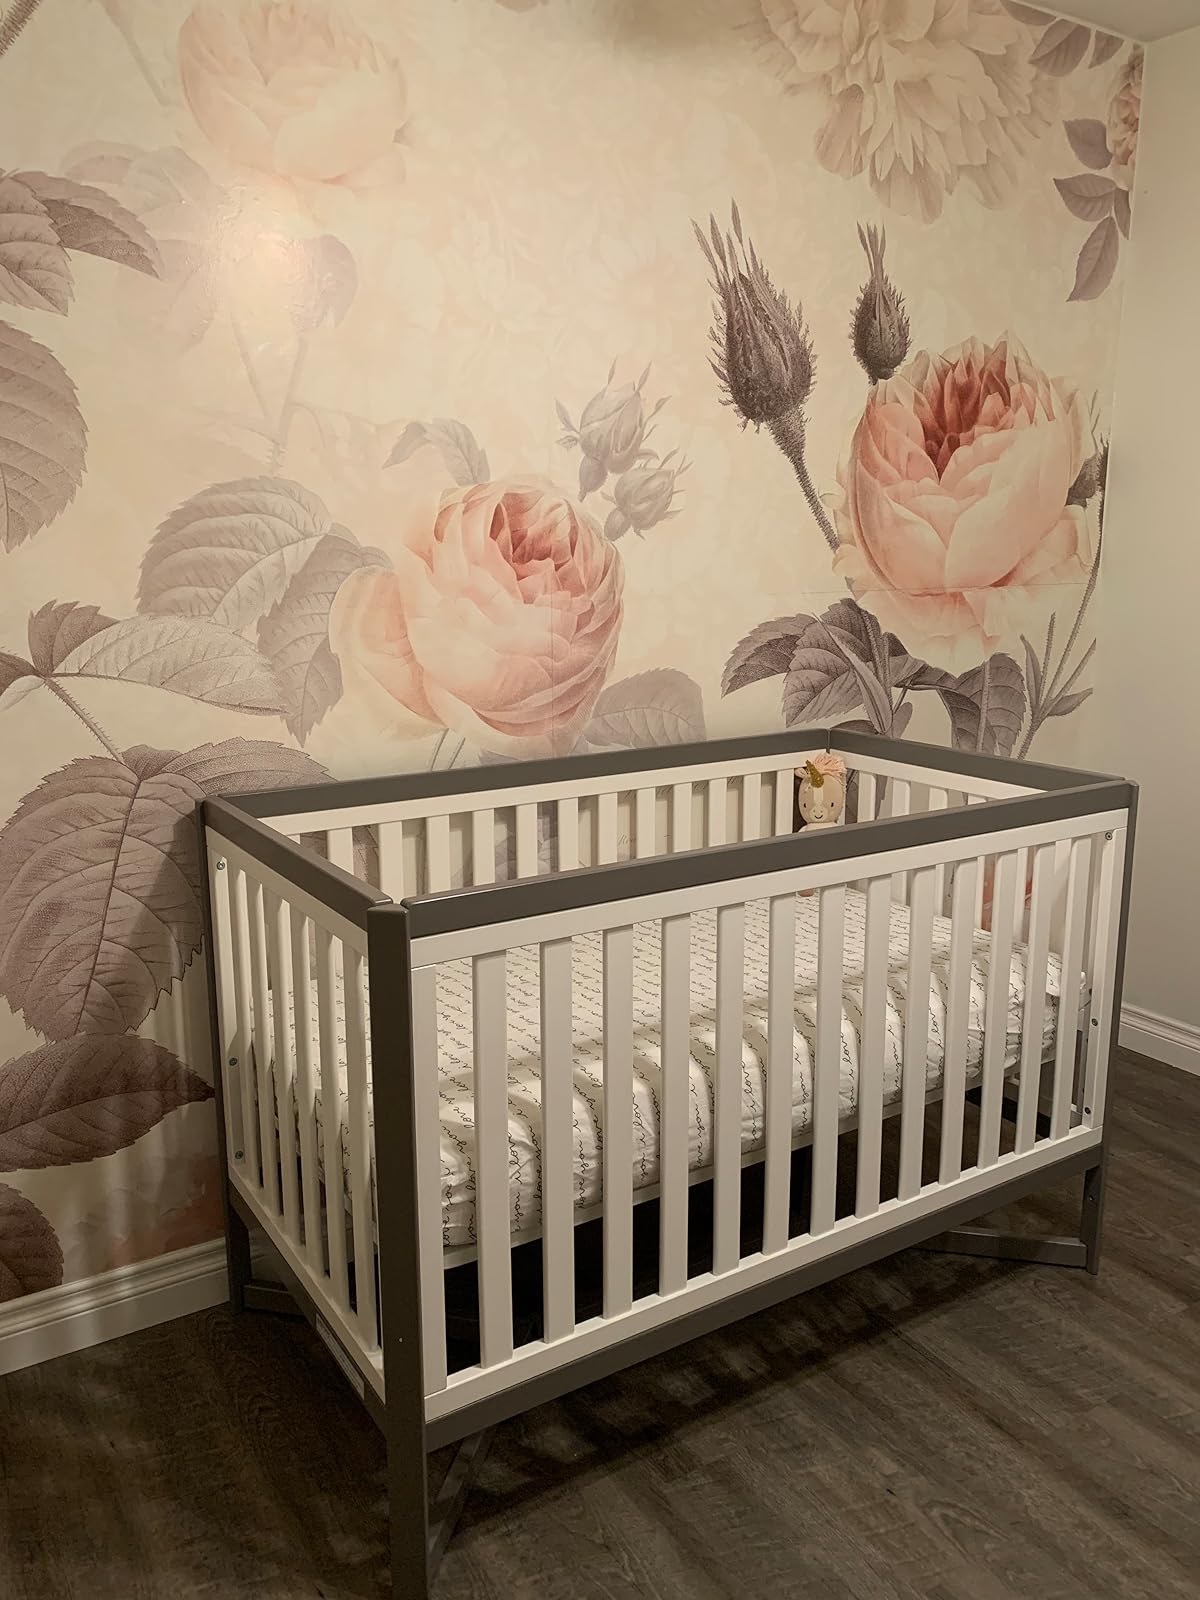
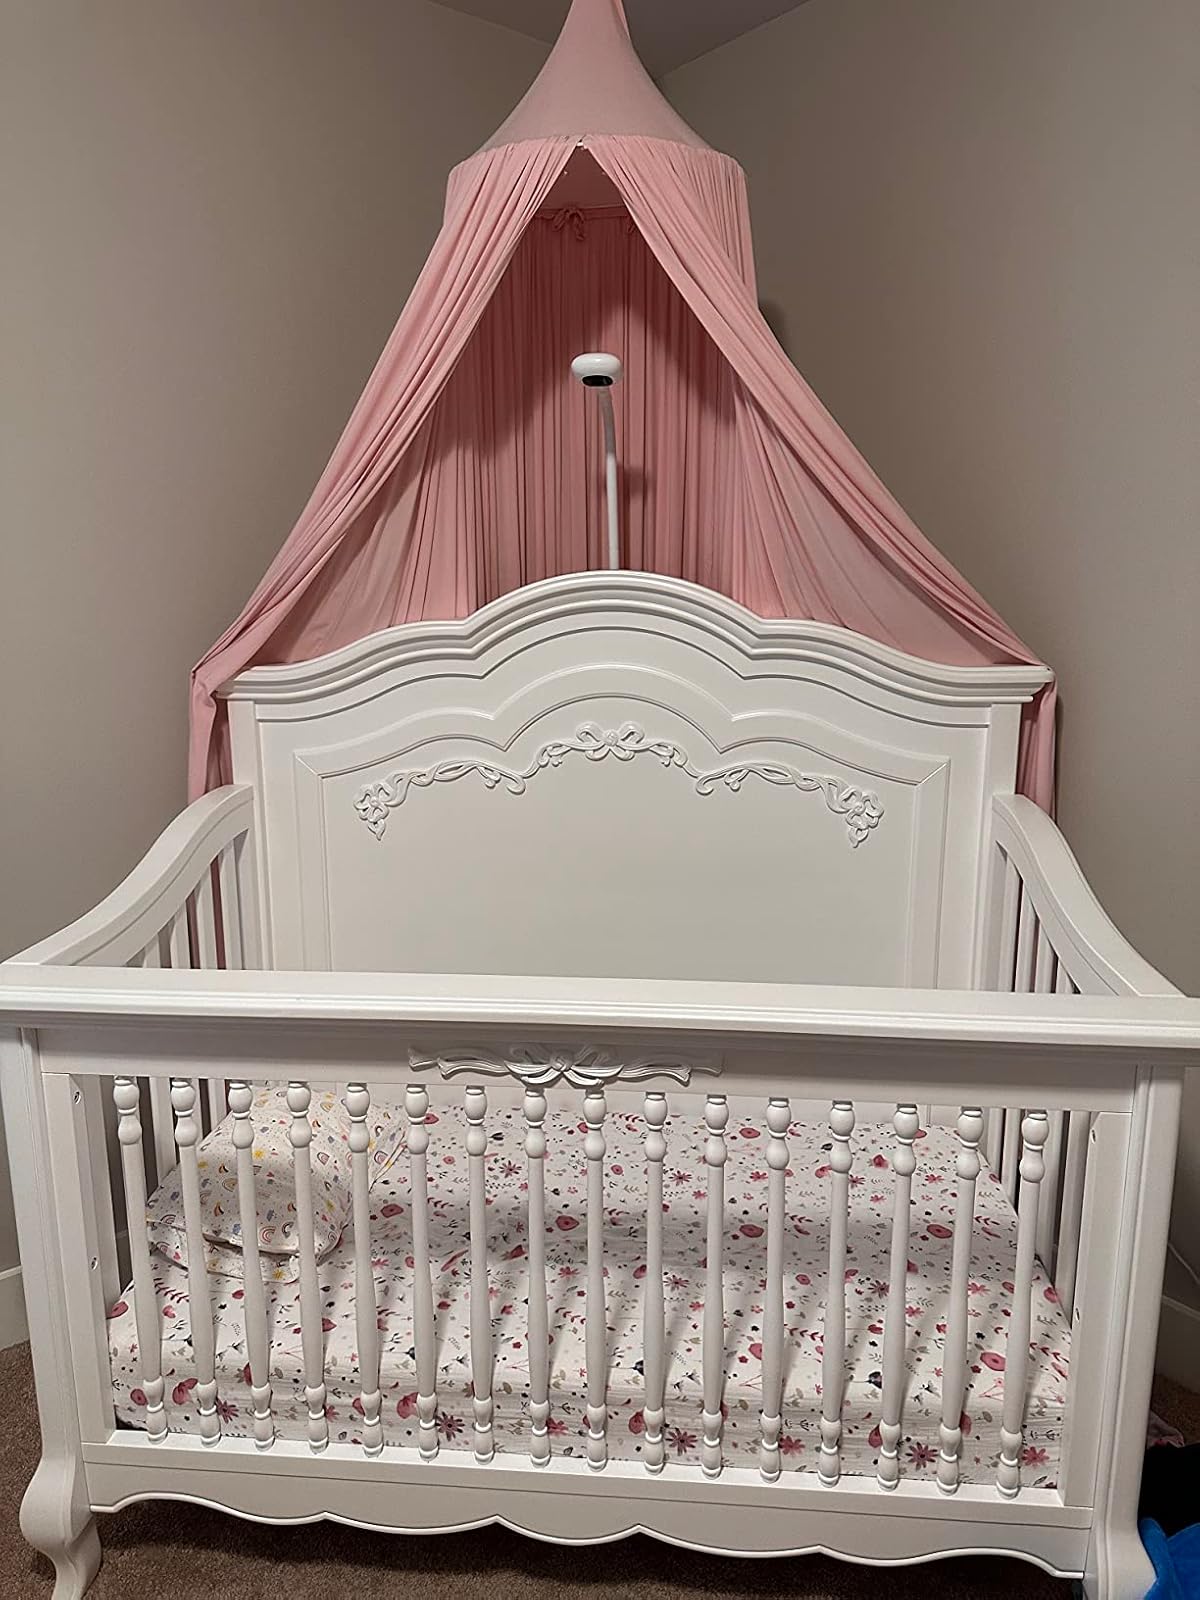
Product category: products_crib
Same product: no